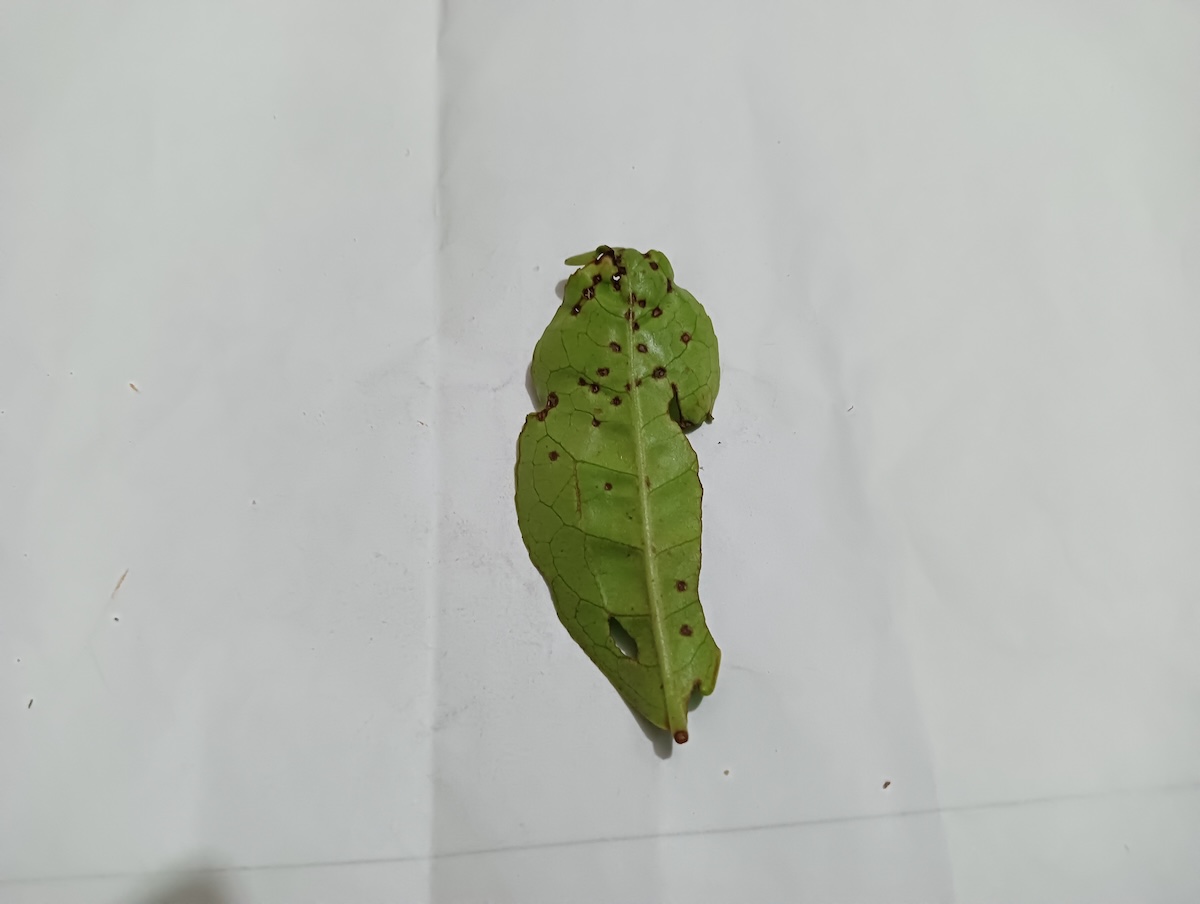
Label: Green mirid bug